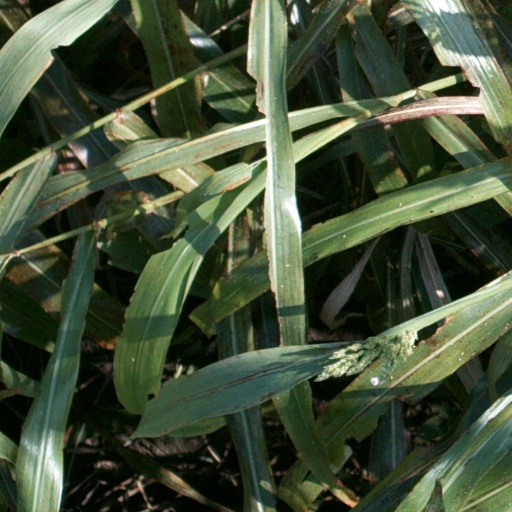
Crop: sorghum